1932 Ierissos earthquake

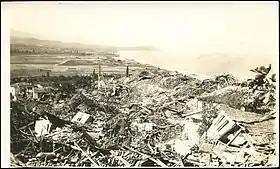

The 1932 Ierissos earthquake occurred at 19:20 on 26 September. It caused severe damage in Ierissos, Greece and the surrounding part of the Chalkidiki peninsula, with 161–491 casualties reported.